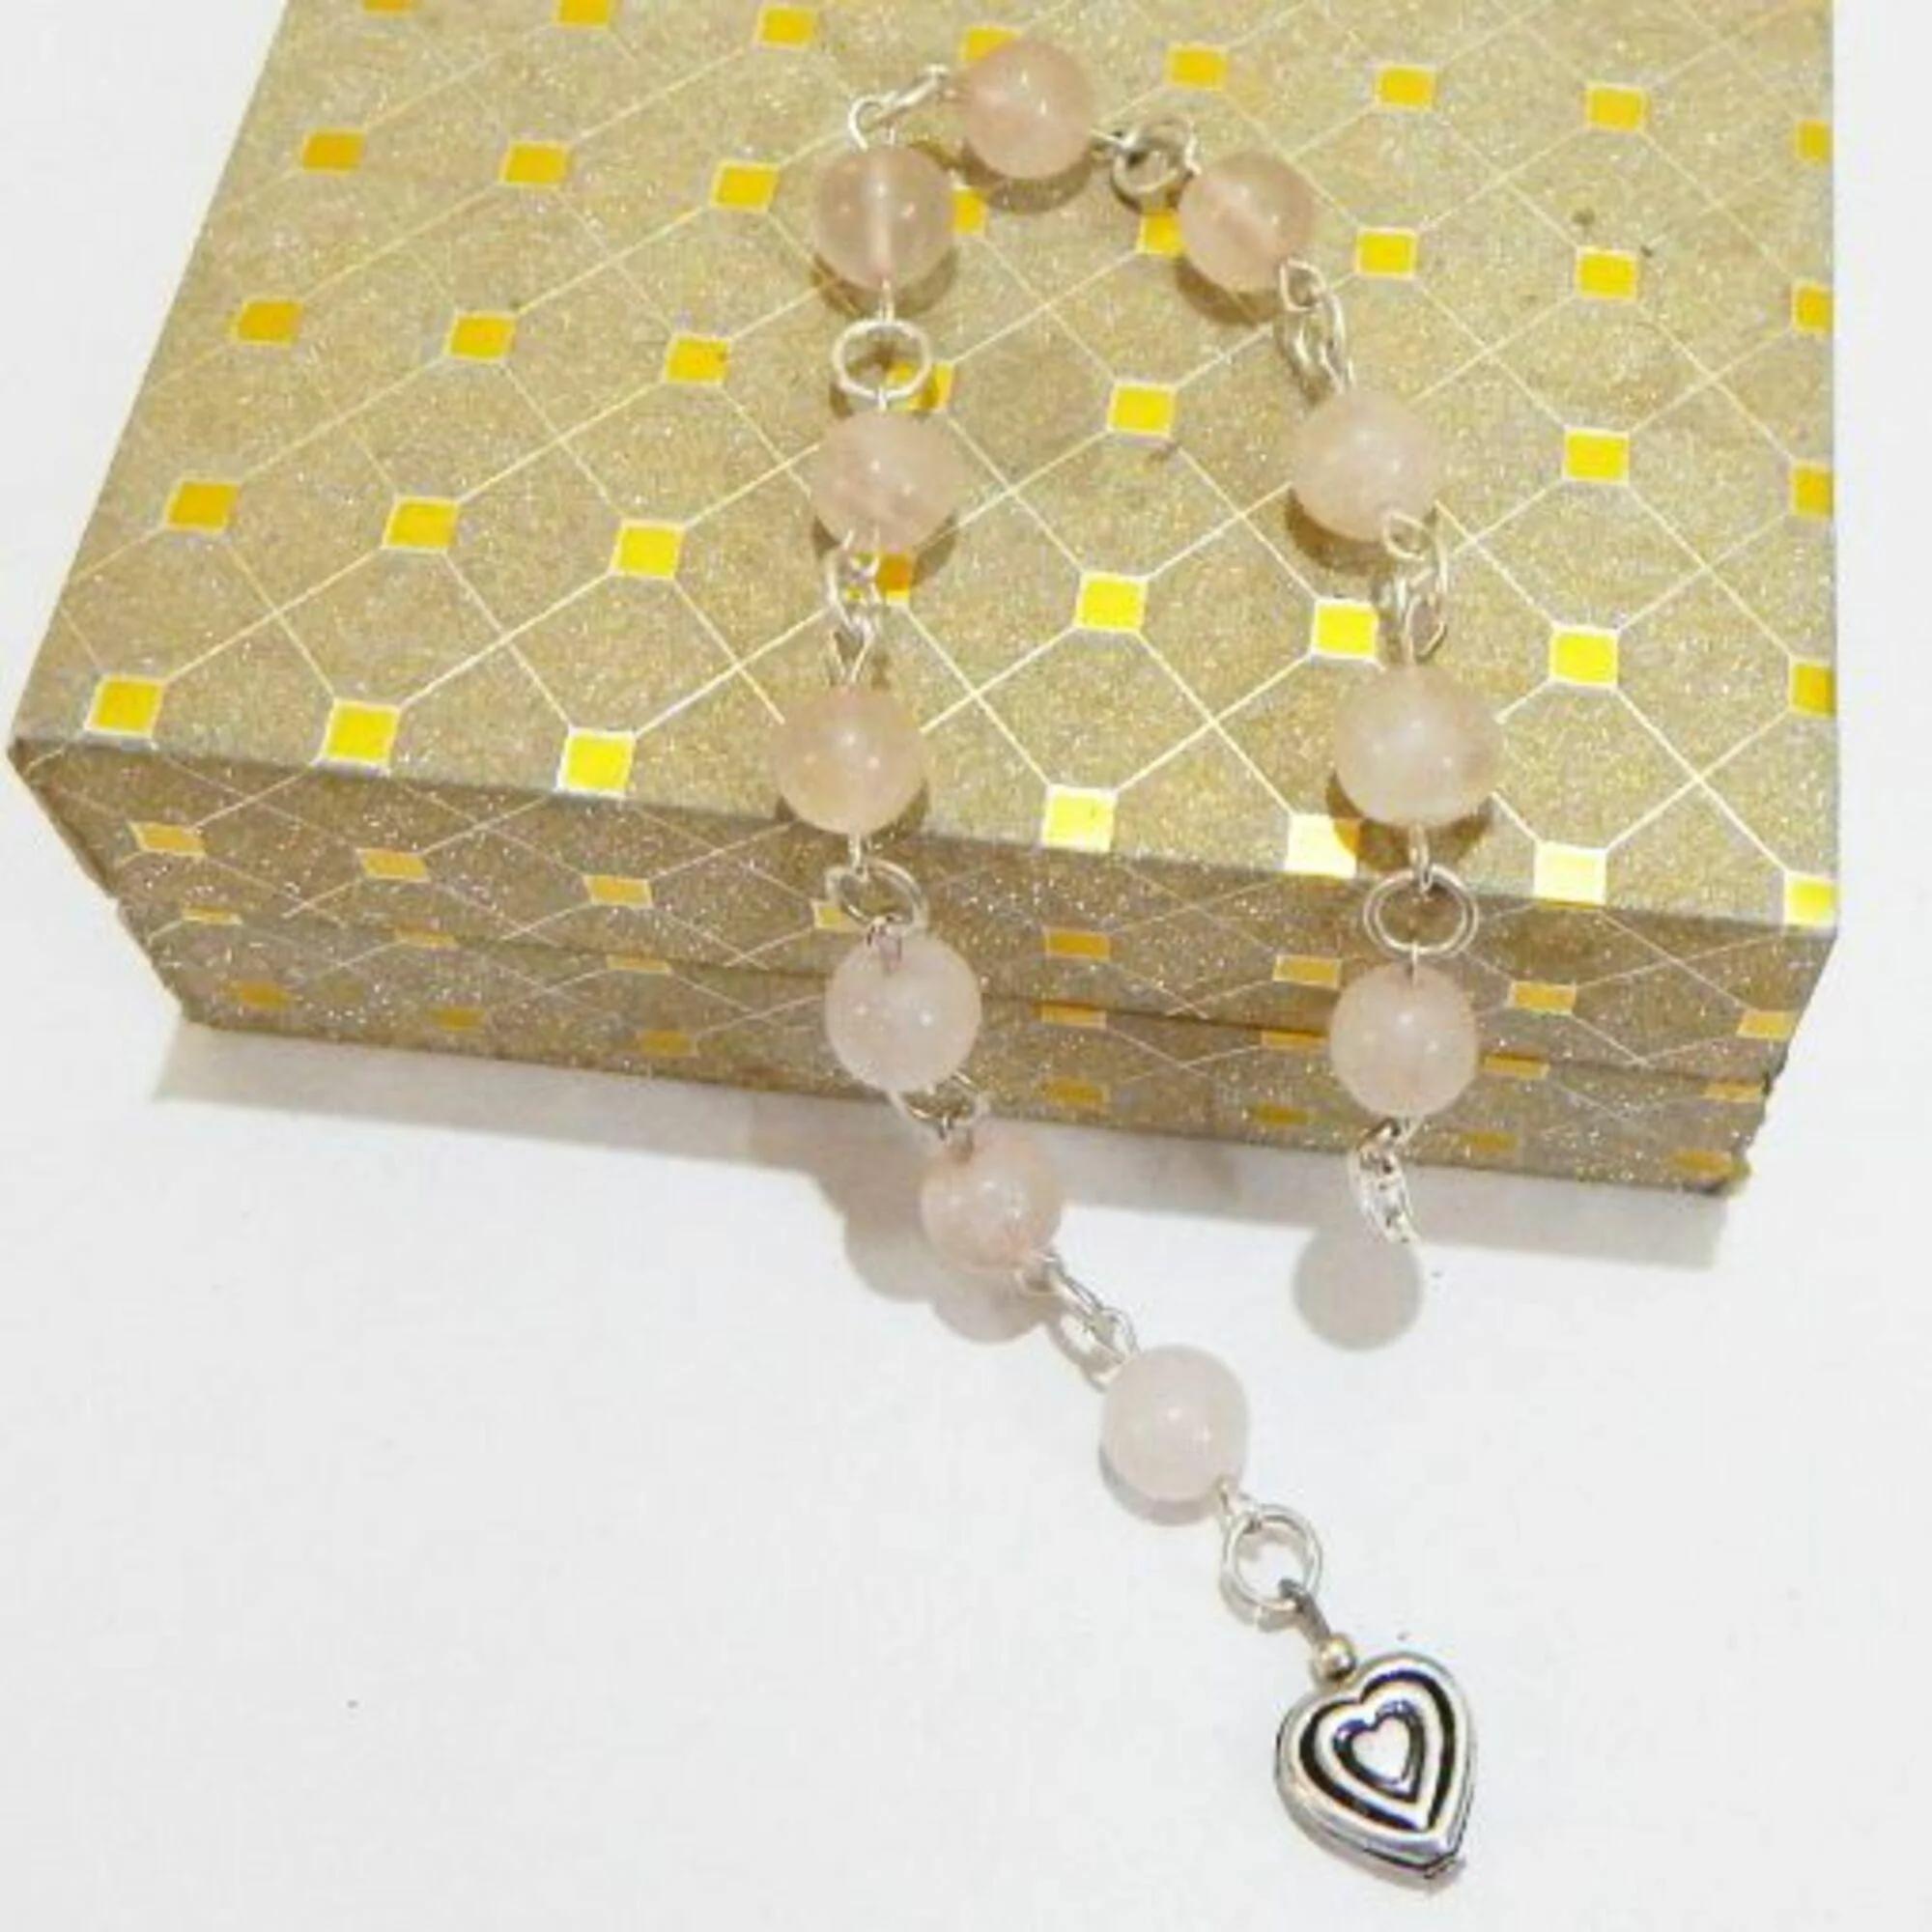
Jaya Vision Jewelry
Type: Bracelets
Brand: JAYA VISION ENTERPRISES
Price: Rs. 590
 Rose Quartz Bracelet for Heart Chakra.Rose Quartz  Beads with Silver Polish Copper metal ring & Charms. Rose Quartz activates and balance heart chakra. It is important for emotional healing & balance, increasing positive energy, reducing stress and increasing self confidence.Helps in Alzheimer's diseases,  Fatigue,  Infertility, Kidneys, Lungs, Migraine, Neck, Pain, PTSD, Shingles, Skin.